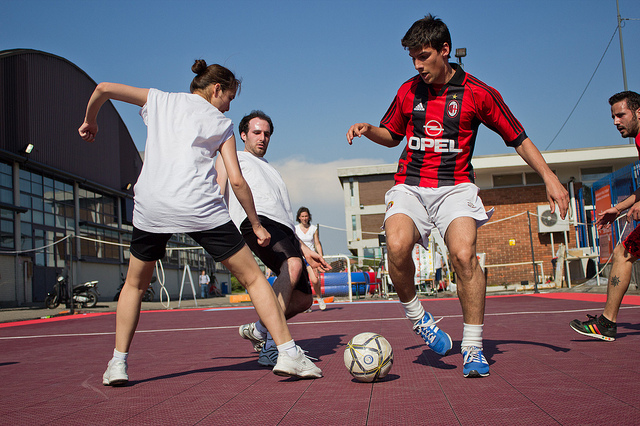
một số người đang chơi bóng đá trên sân